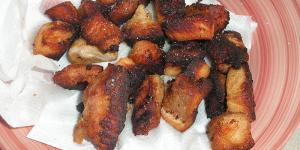
cochino frito